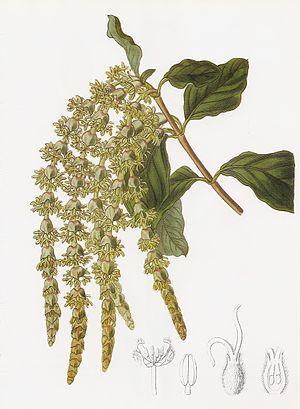
Garrya elliptica, une peinture effectuée par Miss S. A. Drake (fl. 1820s-1840s), depuis le 20ième volume de Botanical Register (1834-1835), édité par John Lindley. Cette plante fut découverte par la Horticultural Society's collector David Douglas et sa première description effectuée par Lindley.